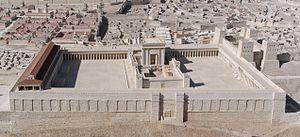
Maquette du Second Temple de Jérusalem, Musée d’Israël, Jérusalem Italiano: Modello del secondo Tempio di Gerusalemme, Museo d'Israele, Gerusalemme
Les pharisiens constituent un groupe religieux et politique de Juifs fervents apparu avec les sadducéens et les esséniens en Palestine lors de la période hasmonéenne vers le milieu du IIᵉ siècle av. J.-C., en réponse à l'hellénisation voulue par les autorités d'alors. Initiateur de la Torah orale, préfigurant le rabbinisme, ce courant s'inscrit dans le judaïsme du Second Temple, dont il influence l'évolution. S'éteignant vers la fin du Iᵉʳ siècle, il nous est connu au travers de différentes sources dont les études renouvelées depuis la fin du XXᵉ siècle ont souligné la difficulté d'en cerner la complexité. Leur courant est appelé « pharisaïsme » ou « pharisianisme ».